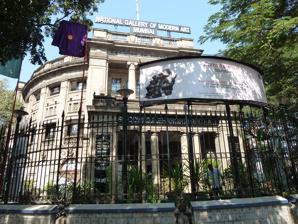
Building: National Gallery of Modern Art, Mumbai
Country: Unknown
Year built: 1996
National Gallery of Modern Art, Mumbai Entrance to the National Gallery of Modern Art, Mumbai Established 1996 ( 1996 ) Location Mumbai , Maharashtra , India National Gallery of Modern Art , Mumbai was opened to the public in 1996. It hosts various exhibitions and art collections of famous artists, sculptors and different civilizations. It is situated in the Cowasji Jehangir Hall , near Regal Cinema in Colaba . History The idea of a National art gallery was first mooted in 1949, [ by whom? ] and further developed by Prime Minister Jawahar Lal Nehru and Maulana Azad , bureaucrats such as Humayun Kabir and the local art community. Vice-president Dr. S.Radhakrishnan formally inaugurated the NGMA in the presence of Prime Minister Jawaharlal Nehru and artists and art lovers of the city on 29 March 1954. The choice of Jaipur House , one of the premier edifices of Lutyens’ Delhi, signified the envisaged high profile of the institution. Designed by Sir Arthur Blomfield , as a residence for the Maharaja of Jaipur, the butterfly-shaped building with a central dome was built in 1936. It was styled after a concept of the Central Hexagon visualised by Sir Edwin Lutyens . It was Lutyens, along with Herbert Baker, who visualized and gave shape to the new capital in Delhi . Along with buildings designed for other princely potentates like Bikaner and Hyderabad, Jaipur House girded the India Gate circle. NGMA's inauguration was marked by an exhibition of sculptures. Prominent sculptors of the time including Debi Prasad Roy Chowdhury , Ramkinkar Baij , Sankho Chaudhuri , Dhanraj Bhagat, Sarbari Roy Chowdhury and others had participated. The show was prepared by NGMA's first curator Herman Goetz . A noted German art historian, Goetz had earlier been responsible for setting up the Baroda Museum. The Gallery is run and administered as a subordinate office to the Department of Culture, Government of India, and showcases the changing art forms through the passage of the last hundred and fifty years starting from about 1857 in the field of Visual art and Plastic arts . Collection A collection of Pablo Picasso 's works Egyptian artifacts such as mummies , statues, etc. Bibliography: Ella Datta, Treasures of National Gallery of Modern Art. ISBN 978-81-88204-30-4 .MAPIN(Ahmedabad) Gallery World Heritage Site info about Sir Cowasji Jehangir Public Hall which houses the National Gallery of Modern Art, Mumbai National Gallery of Modern Art, Mumbai, India January 9, 2015 National Gallery of Modern Art, Mumbai, India January 9, 2015 National Gallery of Modern Art, Mumbai, India January 9, 2015 National Gallery of Modern Art, Mumbai, India January 9, 2015 Deconstructed Innings, National Gallery of Modern Art, Mumbai, India January 9, 2015 The central figure, a glowing young boy, is Sachin Tendulkar, famed cricketer. Behind him, holding the flag of India is the goddess Saraswati. The American comic book hero, Superman, is seen wielding a cricket bat. Other gods and rishis by Raja Ravi Varma can be seen. See also Kolkata Museum of Modern Art National Gallery of Modern Art, Bangalore National Gallery of Modern Art, New Delhi References